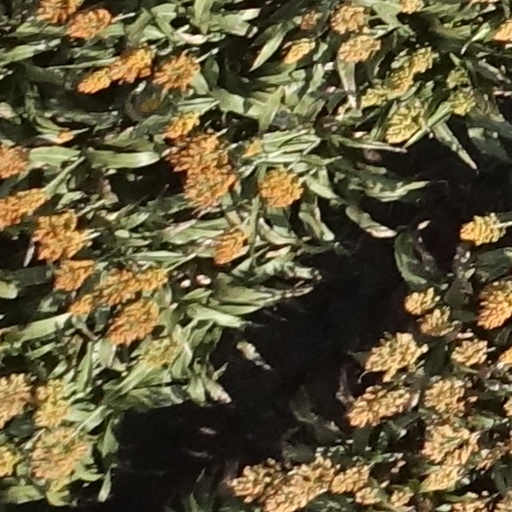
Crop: sorghum